Cirque de Gavarnie

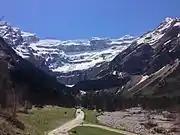
Snow on the walls of the Cirque de Gavarnie

The Cirque de Gavarnie is a vast cirque in the central Pyrenees, in southwestern France, close to the border of Spain. It is within the commune of Gavarnie, the department of Hautes-Pyrénées, and the Pyrénées National Park. Major features of the cirque are La Brèche de Roland (Roland's Pass) and the Gavarnie Falls.